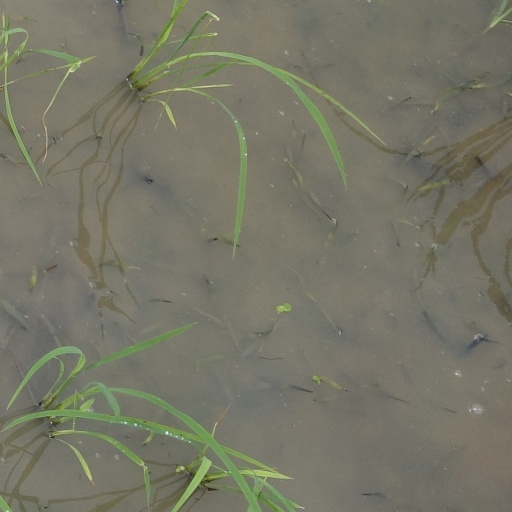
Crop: rice